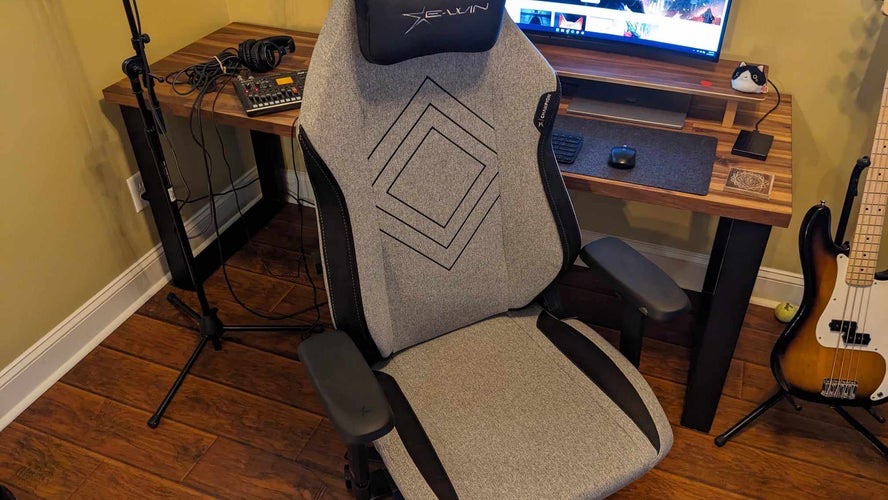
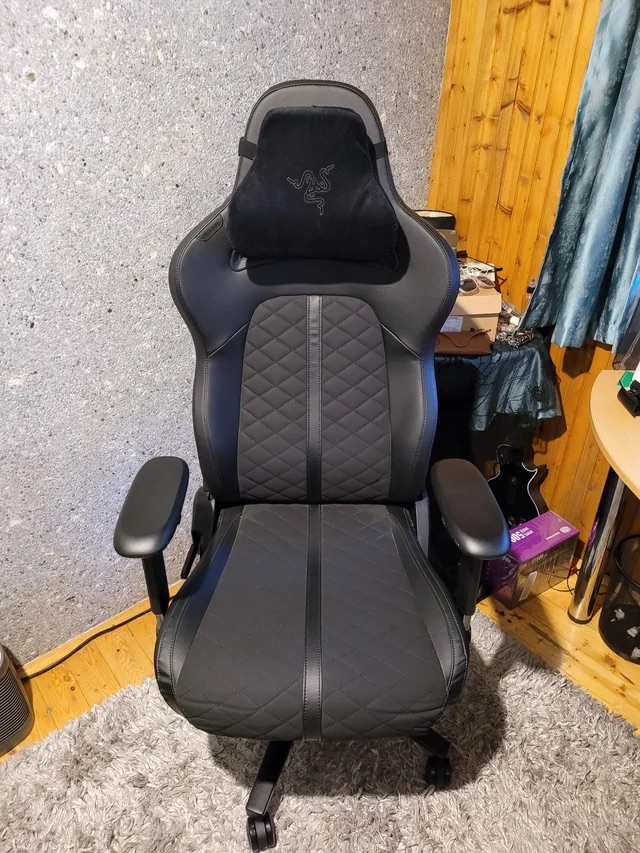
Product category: items_chair
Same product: no